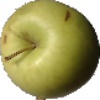
Label: Apple Golden 3